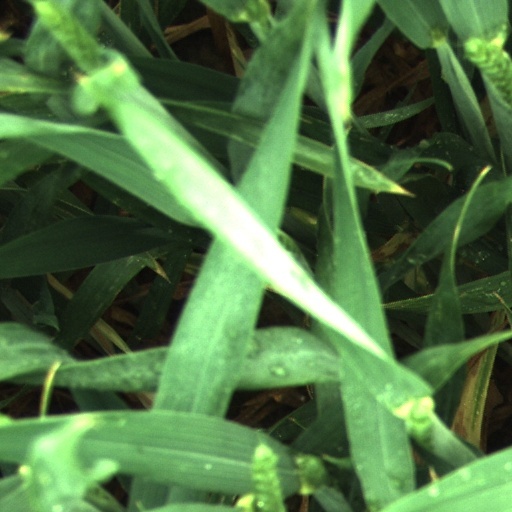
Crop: wheat